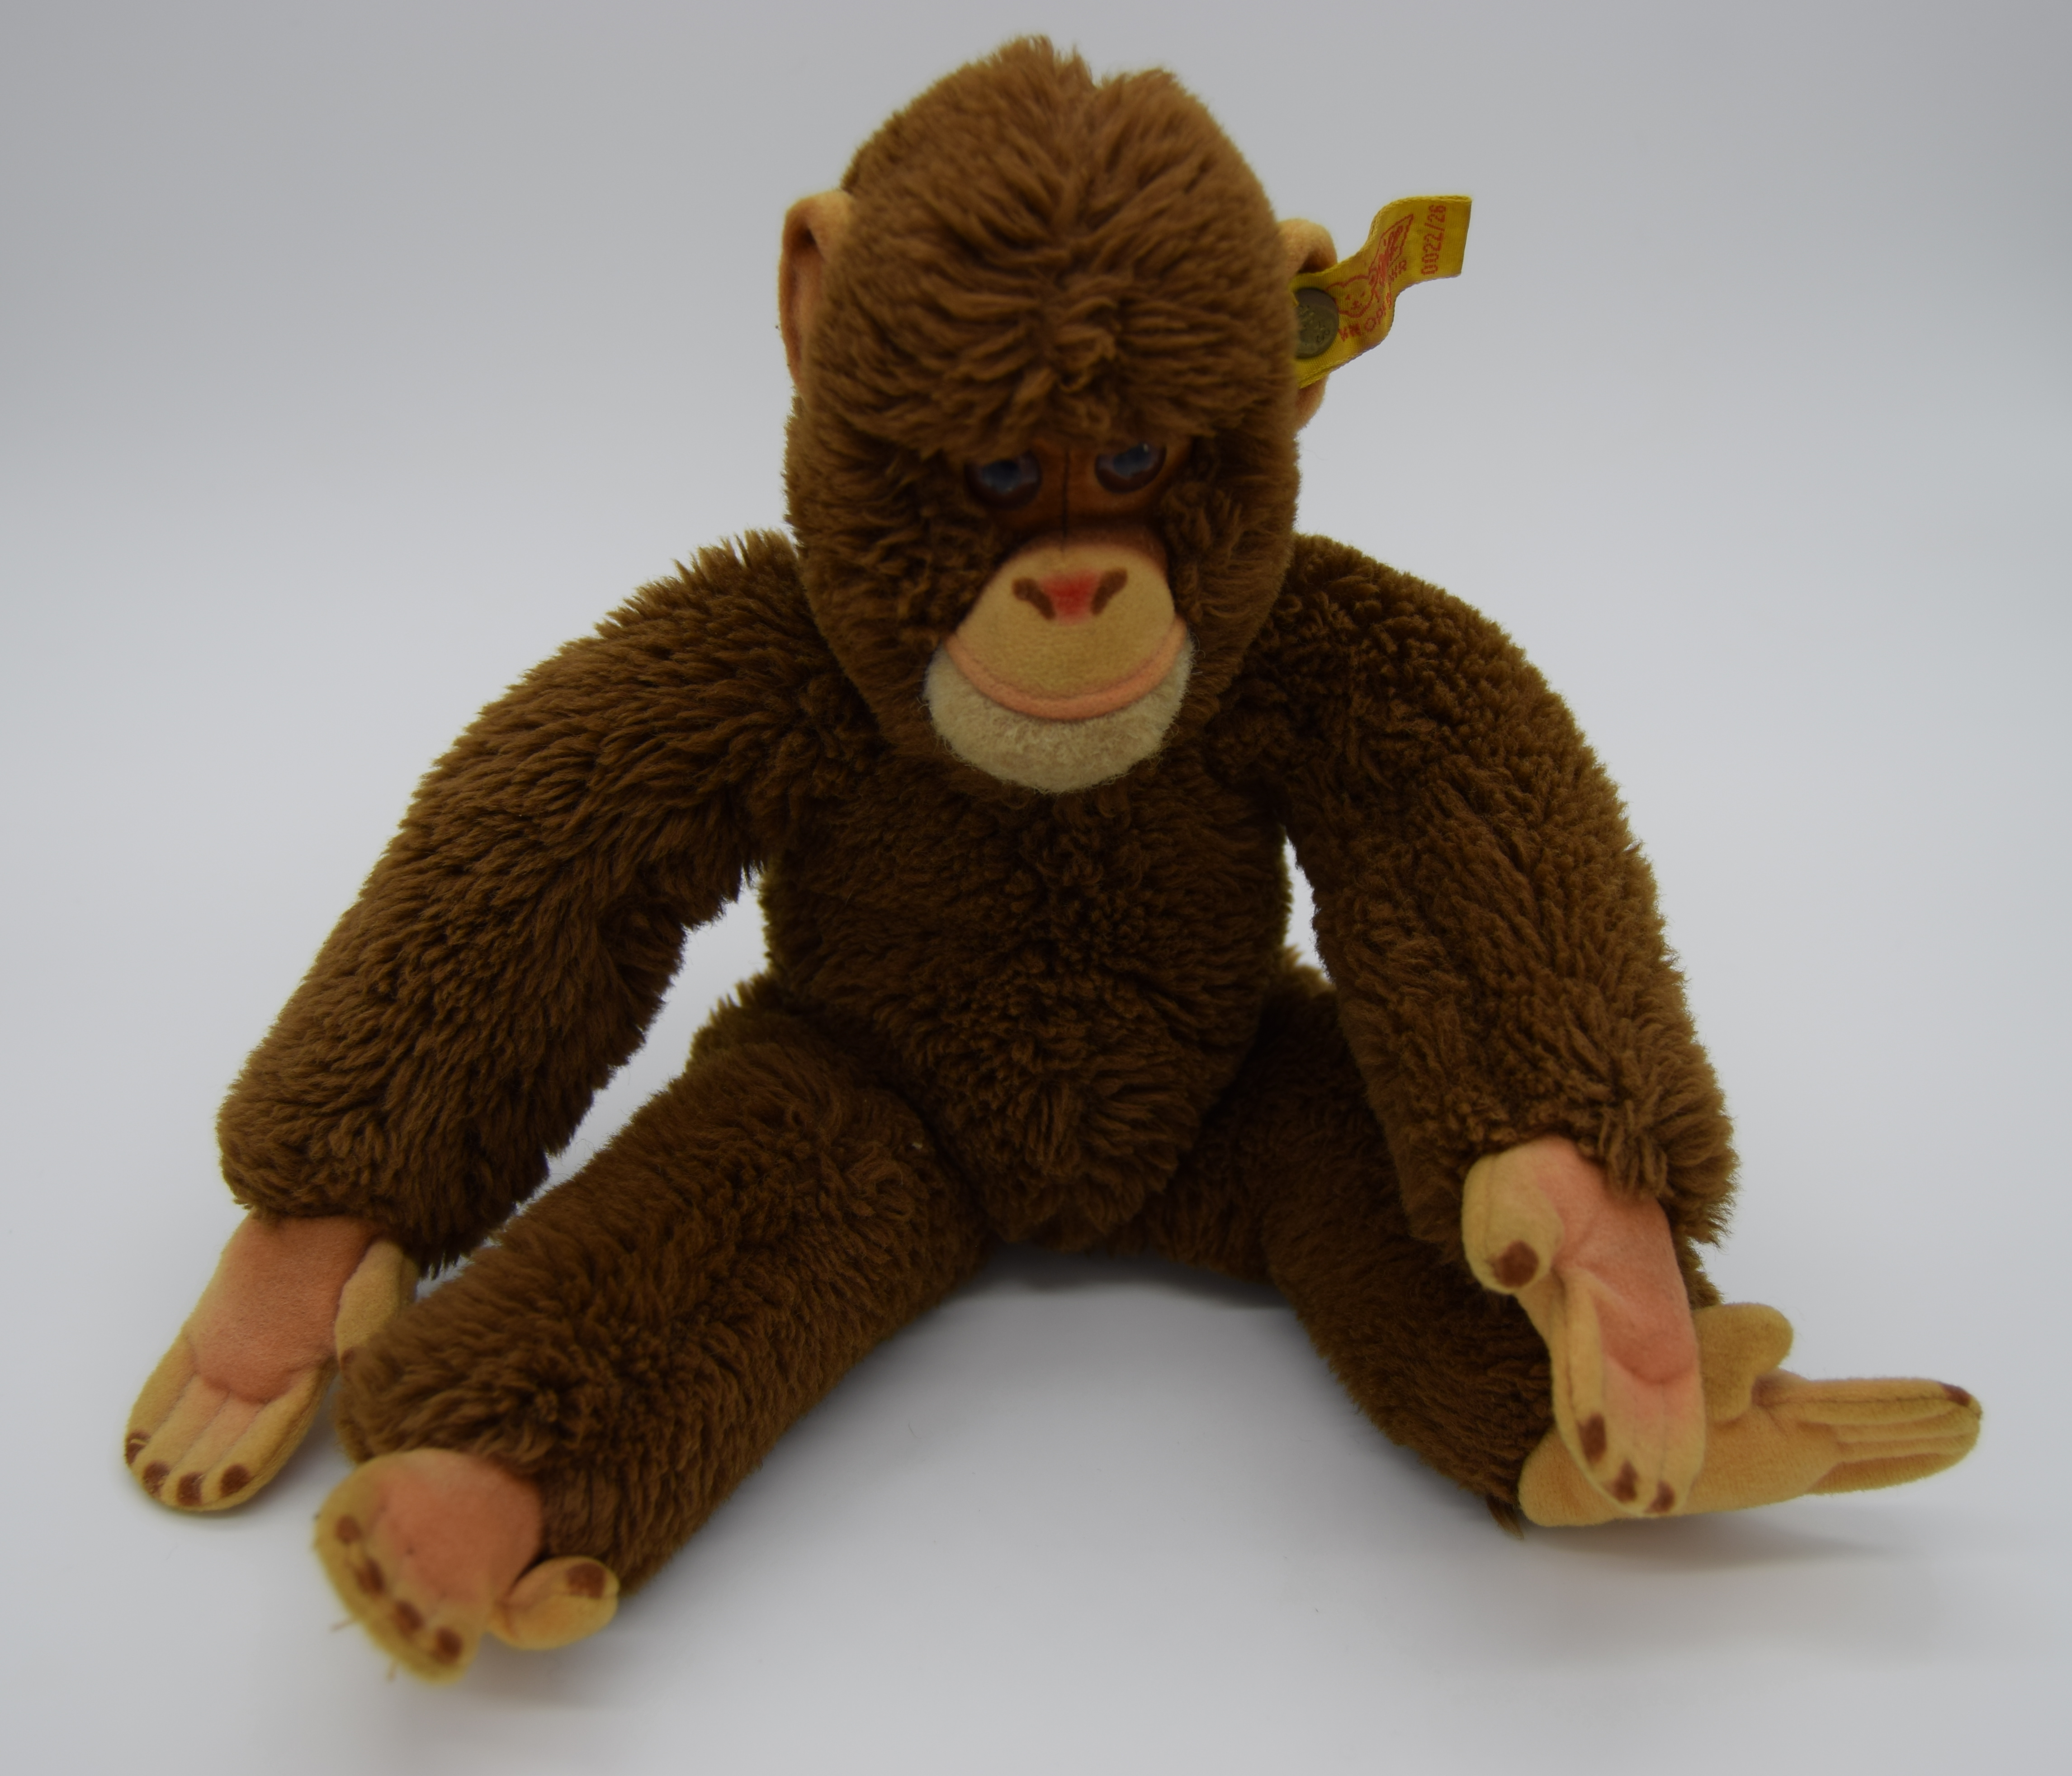
monkey, toy, stuffed toy, plush, primate, fur